Tibetan culture

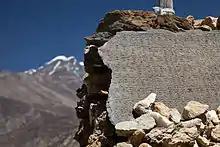
Tibetan inscription on a stupa

The Tibetan calendar is the lunisolar calendar, that is, the Tibetan year is composed of either 12 or 13 lunar months, each beginning and ending with a new moon. A thirteenth month is added approximately every three years, so that an average Tibetan year is equal to the solar year. The name of the months are ༼ མཆུ་ཟླ་བ།༽ January, ༼ དབོ་ཟླ་བ།༽ February, ༼ ནག་པ་ཟླ་བ།༽་ March, ༼ ས་ག་ཟླ་བ།་༽ April, ༼ སྣྲོན་ཟླ་བ།༽ May, ༼ ཆུ་སྟོད་ཟླ་བ།༽ June, ༼ གྲོ་བཞིན་ཟླ་བ།༽ July, ༼ ཁྲུམས་སྟདོ།༽ August, ༼ དབྱུ་གུ་ཟླ་བ།༽ September, ༼ སྨིན་དྲུག་ཟླ་བ།༽ October, ༼ གོ་ཟླ་བ།༽ November and ༼ རྒྱལ་ཟླ་བ།༽ December.